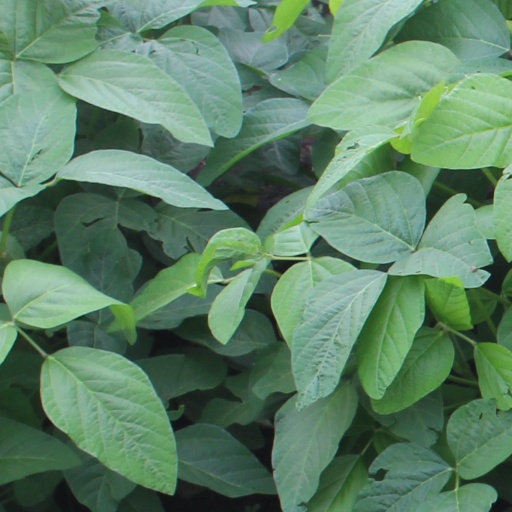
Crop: soybean